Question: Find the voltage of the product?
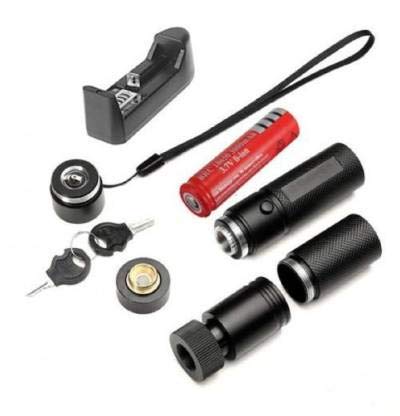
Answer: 3.7 volt